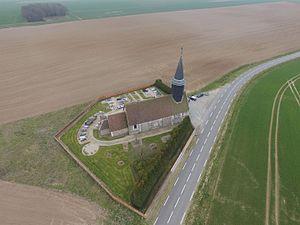
EGLISE DE LA COMMUNE HISTORIQUE DE SAINT DENIS DU BÉHÉLAN
Saint-Denis-du-Béhélan est une ancienne commune française, située dans le département de l'Eure en région Normandie, devenue le 1ᵉʳ janvier 2016 une commune déléguée au sein de la commune nouvelle de Marbois.
Marbois est une commune nouvelle française, constituée le 1ᵉʳ janvier 2016, située dans le département de l'Eure en région Normandie.